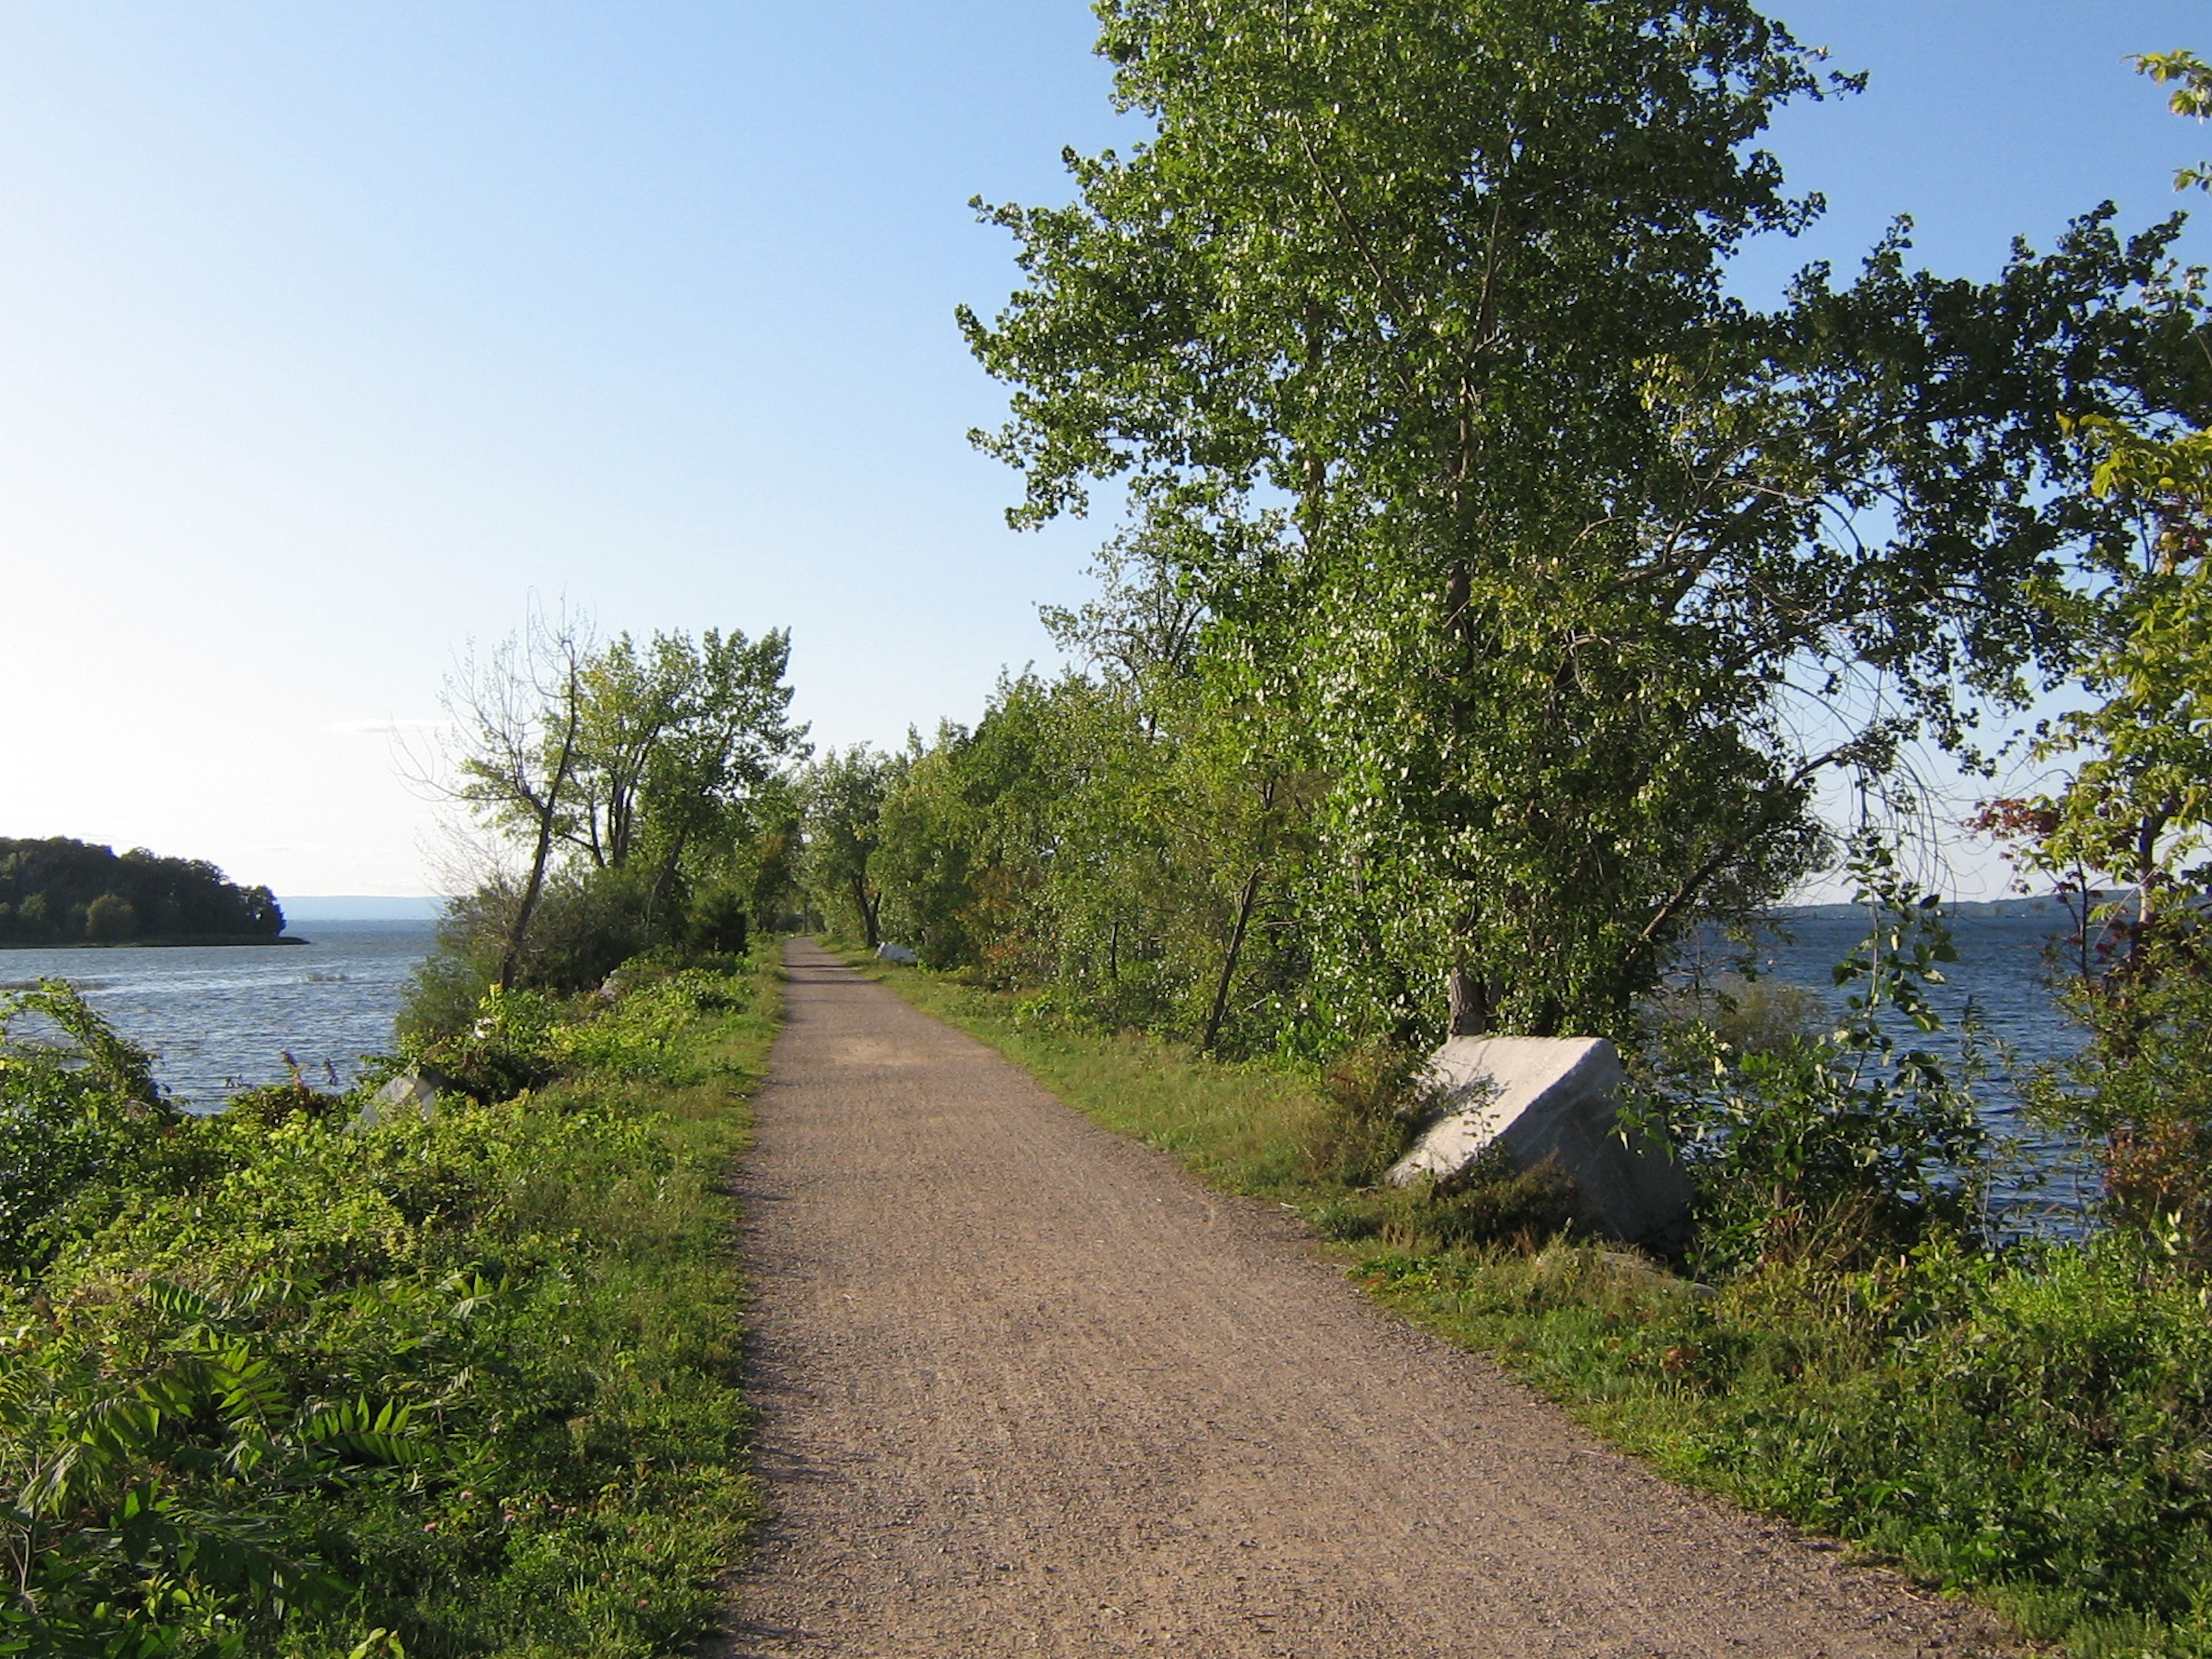
beach, landscape, coast, tree, nature, path, grass, sky, road, trail, river, walkway, summer, spring, green, waterway, plants, trees, outside, infrastructure, vermont, rural area, mallet's bay